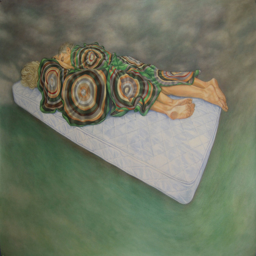
small piece of turf , a work by person made of inks and oils on paper .